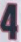
Number: 4